2022 Peach Bowl

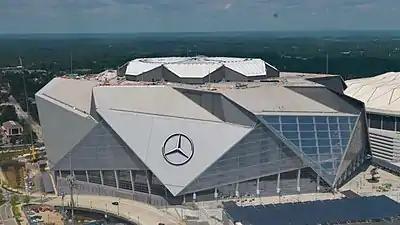
Mercedes-Benz Stadium in Atlanta, Georgia, hosted the Peach Bowl.

The 2022 Peach Bowl (officially known as the College Football Playoff Semifinal at the Chick-fil-A Peach Bowl for sponsorship reasons) was a college football bowl game played on December 31, 2022, at Mercedes-Benz Stadium in Atlanta, Georgia. The game was the 55th annual playing of the Peach Bowl, one of the two semifinals of the 2022–23 College Football Playoff (CFP), and was one of the bowl games concluding the 2022 FBS football season. The game began at approximately 8:00 p.m. EST and aired on ESPN. It featured two of the four teams chosen by the selection committee to participate in the playoff: the Georgia Bulldogs from the Southeastern Conference (SEC) and the Ohio State Buckeyes from the Big Ten Conference. The winner qualified for the 2023 College Football Playoff National Championship against the winner of the other semifinal, hosted at the Fiesta Bowl.